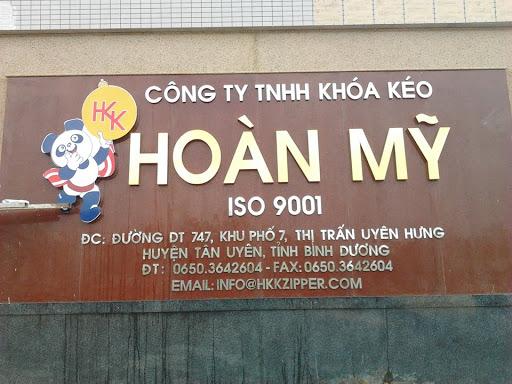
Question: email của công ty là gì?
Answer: là info@hkkzipper. com